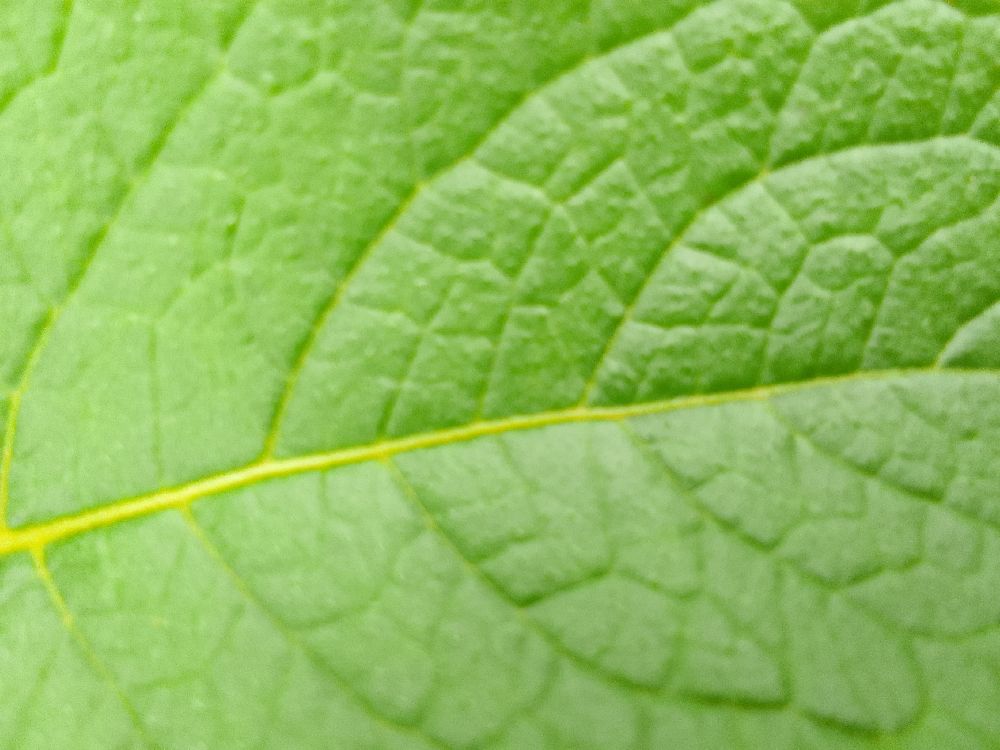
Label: Healthy